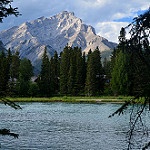
Label: mountain